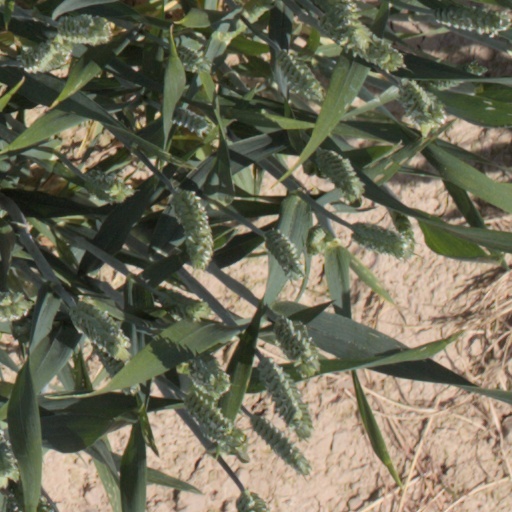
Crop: wheat